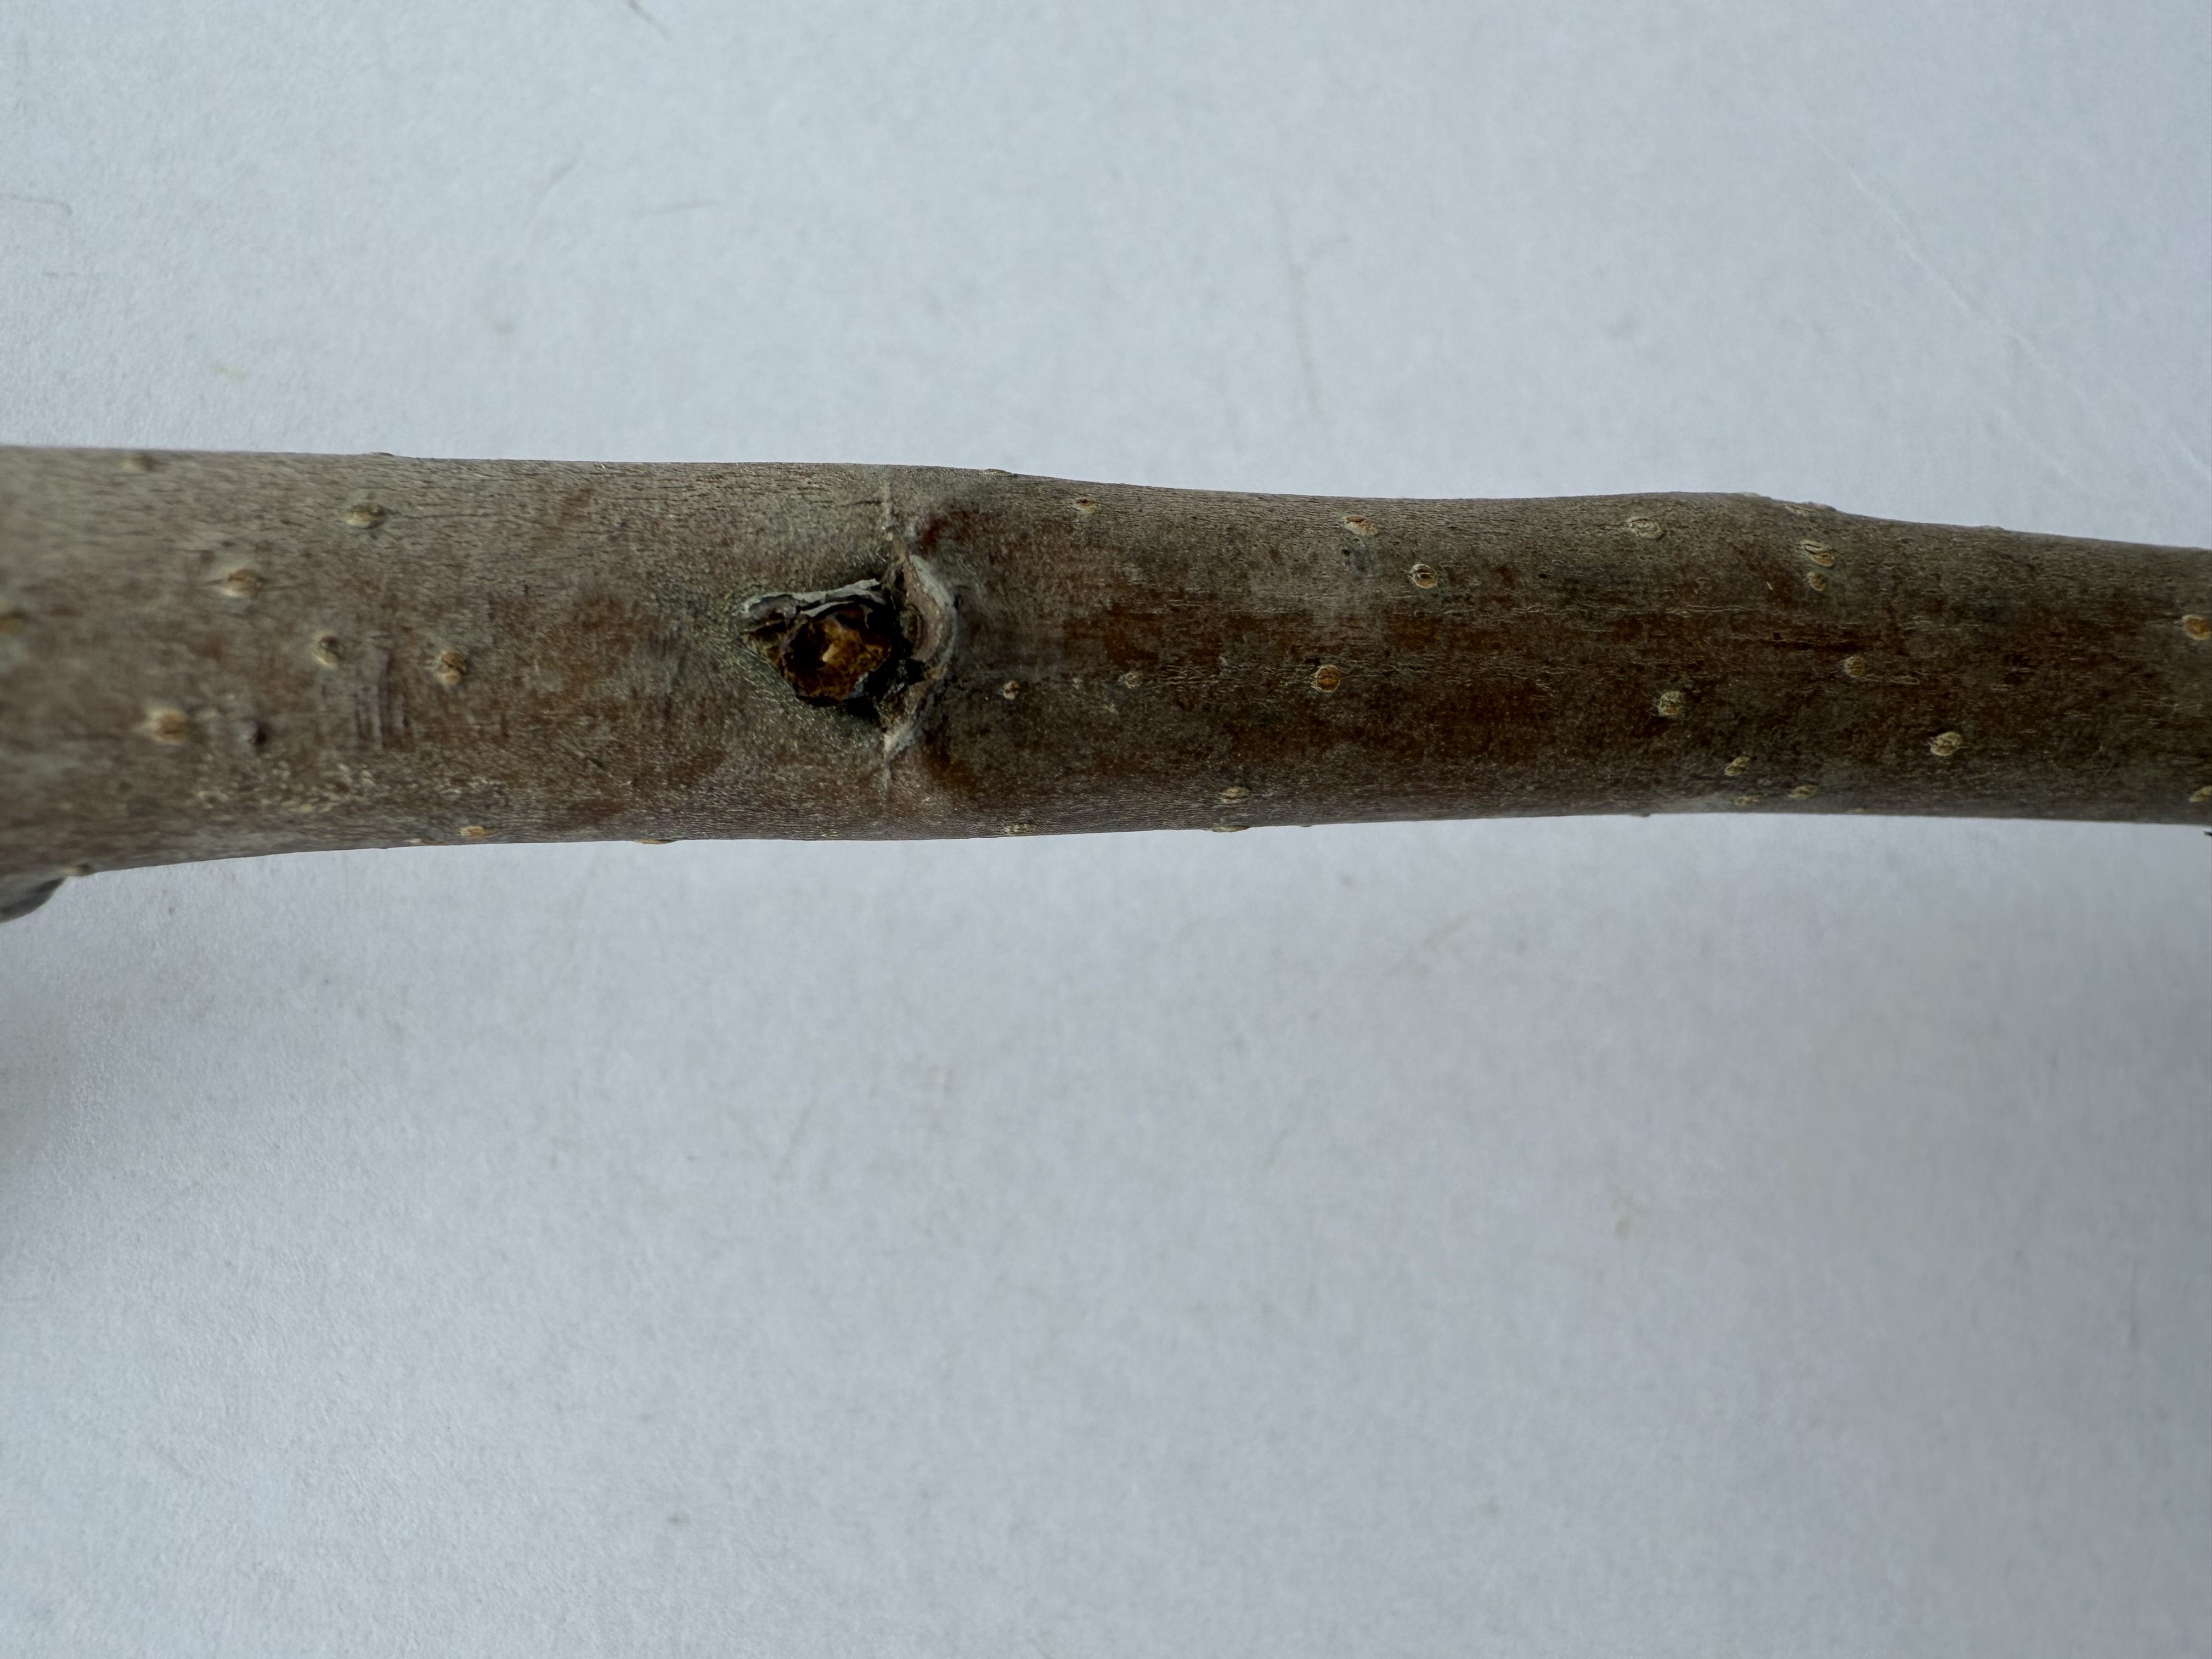
Variety: Akca Pear